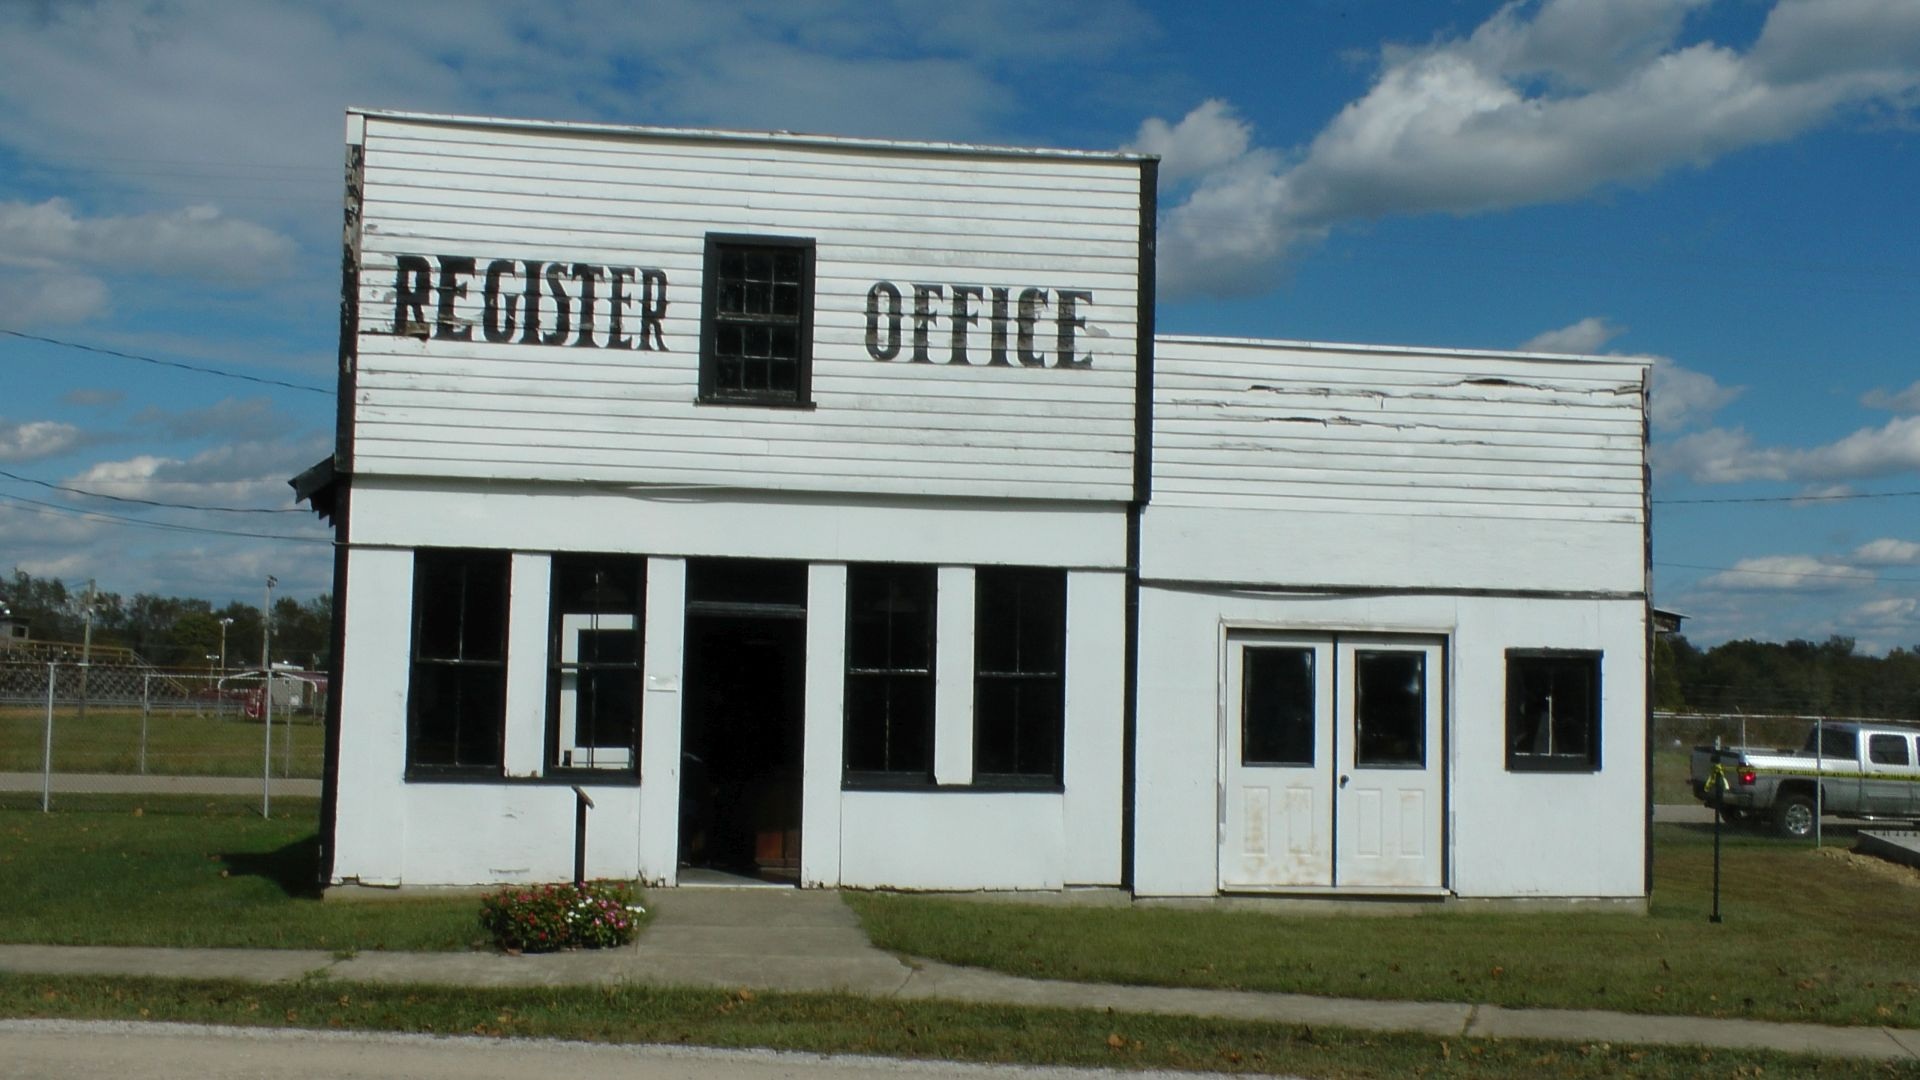
house, building, home, office, facade, property, history, register, real estate, residential area